Centre-right coalition (Italy)

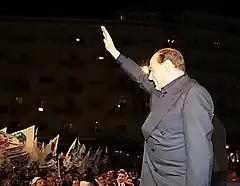
Berlusconi at a rally in 2008

The People of Freedom, which was launched by Berlusconi on 18 November 2007, was initially a federation of political parties, notably including Forza Italia and National Alliance, which participated as a joint election list in the 2008 Italian general election. The federation was later transformed into a party during a party congress on 27–29 March 2009. The Union of Christian and Centre Democrats, which became known as the Union of the Centre, left the centre-right coalition and made an alliance with The Rose for Italy, the Populars' Coordination, and other centrist parties. They later joined the New Pole for Italy in 2010 and With Monti for Italy in 2012.